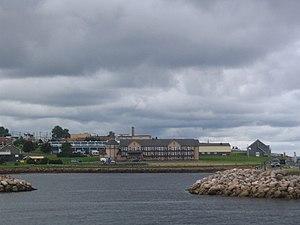
Les bâtiments de l'ouest du port de Caraquet, au Nouveau-Brunswick (Canada).
L'histoire de la ville de Caraquet, dans la province canadienne du Nouveau-Brunswick, commence il y a environ six mille ans, lorsque des Paléoaméricains auraient commencé à utiliser les lieux comme campement. Après avoir été visitée à partir du XIIIᵉ siècle par divers pêcheurs et marchands européens, le Breton Gabriel Giraud dit Saint-Jean fonda la ville vers 1731.